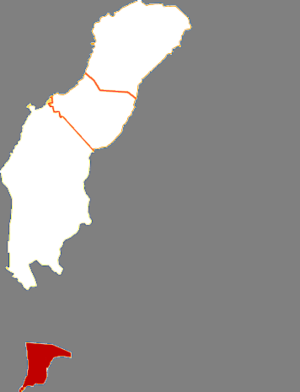
Le district de Maytagh ou Dushanzi est une subdivision administrative de la région autonome du Xinjiang en Chine. Il est placé sous la juridiction de la ville-préfecture de Karamay.